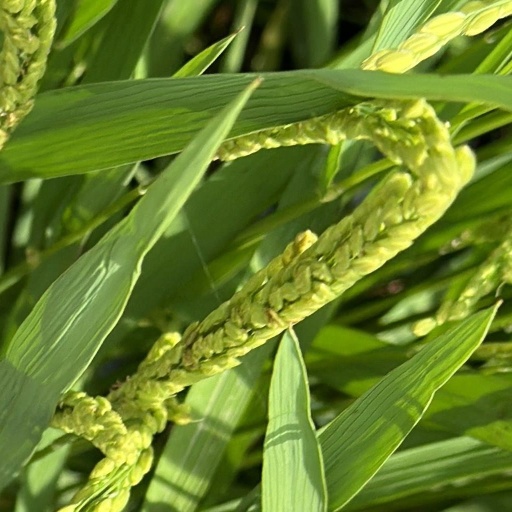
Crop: rice